Updown Court

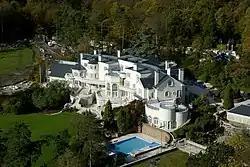
Updown Court

Updown Court is a Californian style residence situated in the village of Windlesham in Surrey, England. The 103-room mansion has of landscaped gardens and private woodland. It was, in 2005, the most expensive private home on the market anywhere in the world, having been listed for sale with estate agencies Savills and Hamptons International for in excess of £70 million (US$138 million).